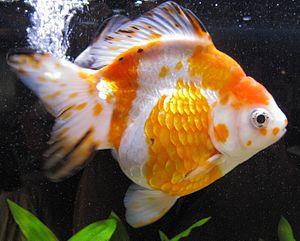
Le Ryukin est parmi les plus anciennes variétés de poissons rouges.